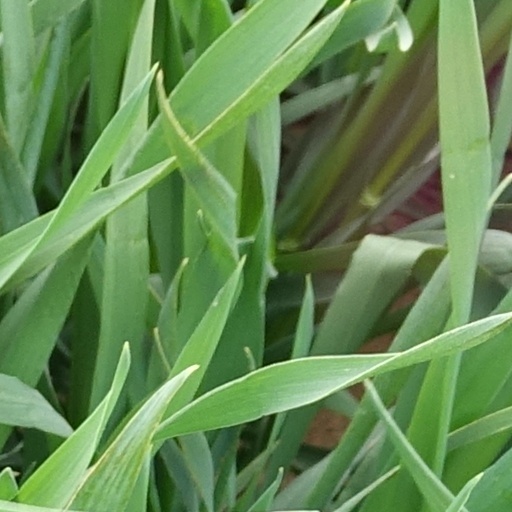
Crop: wheat